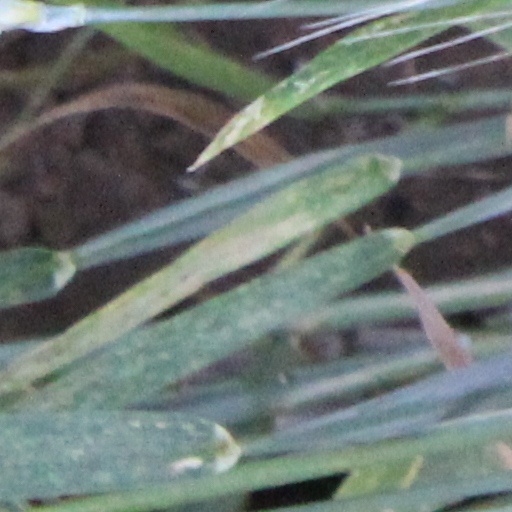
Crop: wheat